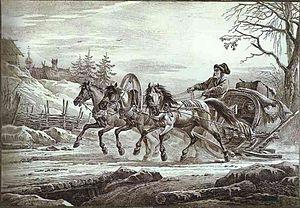
La miniature de Fedoskino est un genre traditionnel de peinture miniature à la laque appliquée sur des supports en papier mâché, apparu à la fin du XVIIIᵉ siècle à Fedoskino, village des environs de Moscou.
La troïka, mot formé sur le nombre trois en russe, est soit une voiture hippomobile, soit un traîneau sur patins, dont l'attelage nécessite trois chevaux.